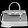
Label: Bag